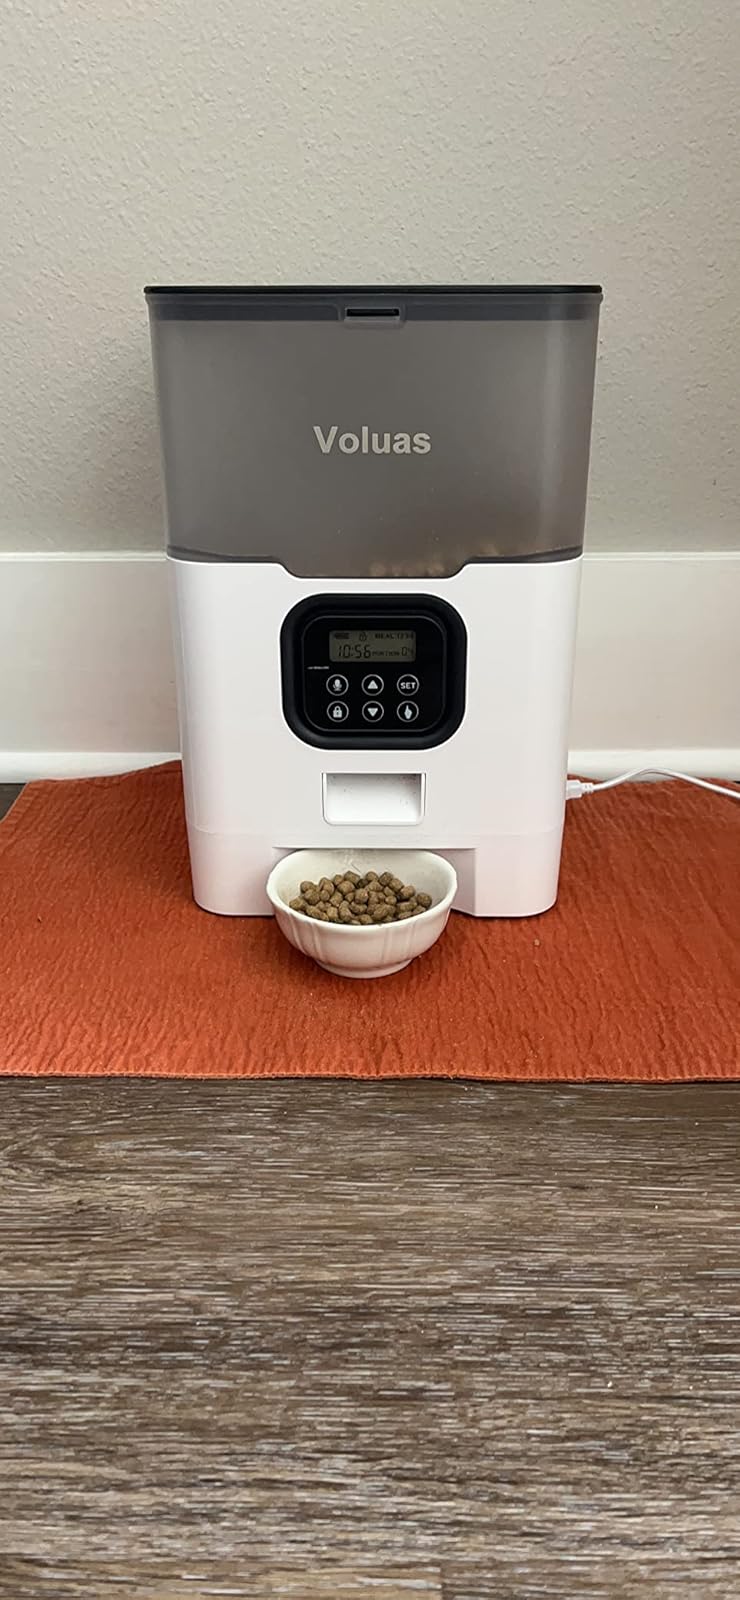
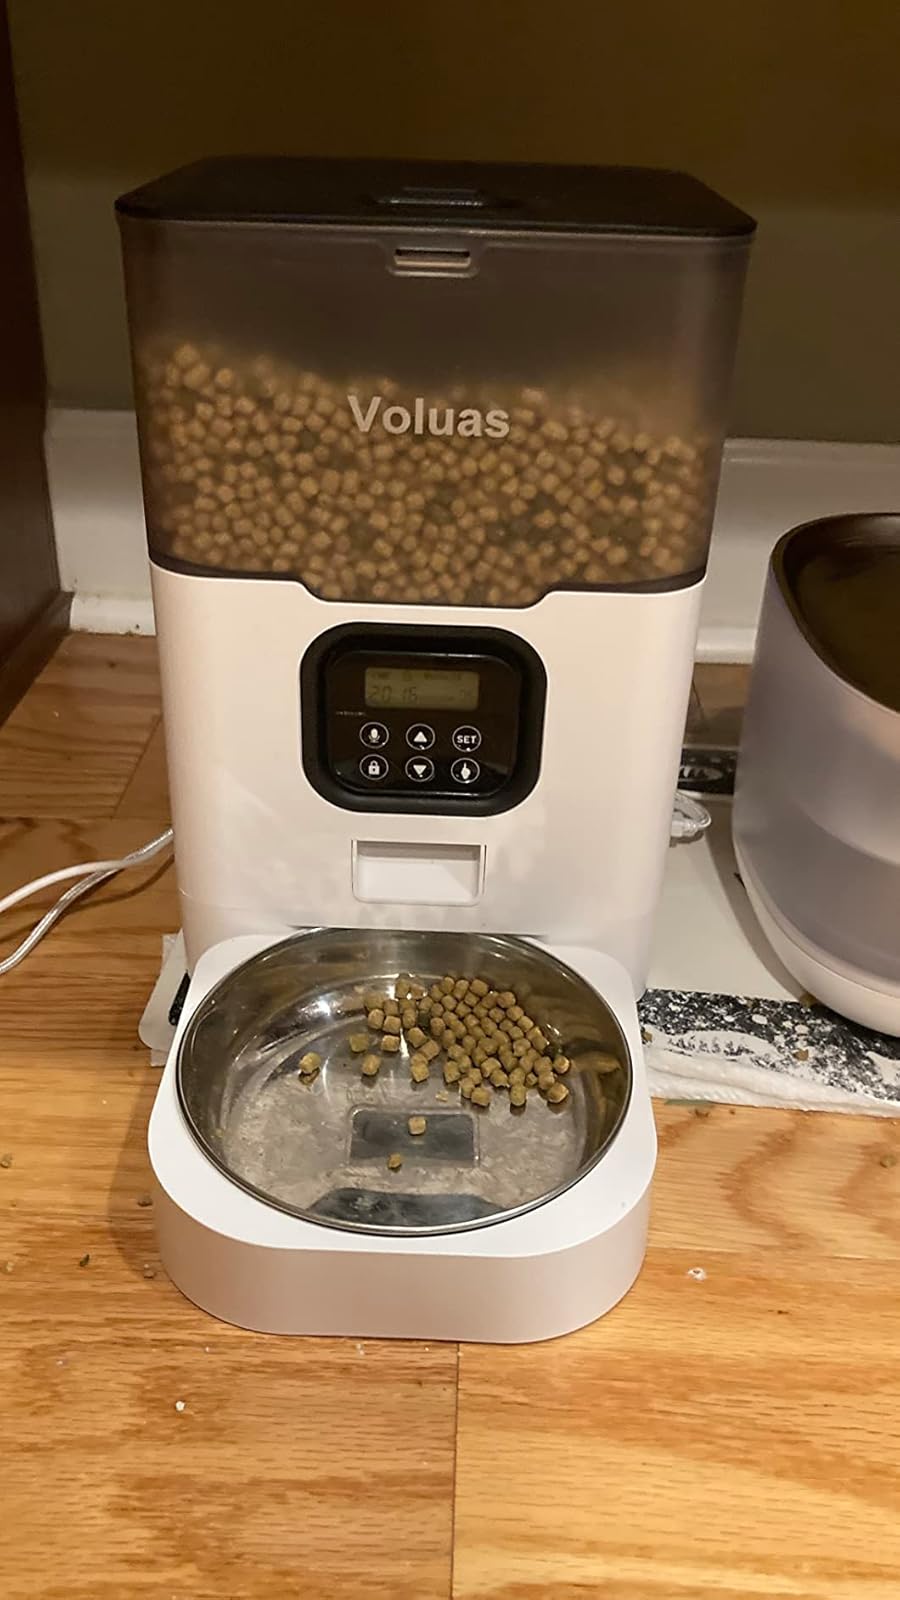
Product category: items_feeder
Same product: yes